Curtiss F11C Goshawk

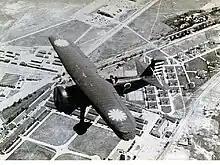
The Chinese F11C/Hawk II during WW2

The F11C-2 Goshawk was produced in two export versions as the Hawk I and Hawk II fighters. Essentially a modified XF11C-2, the Hawk II was fitted with a Wright R-1820F-3 Cyclone rated at at and 356 liters of fuel while the Hawk I had 189 liters of internal fuel. Both versions carried the same armament as the production F11C-2. Only the Hawk II was exported in quantity with Turkey, the first customer taking delivery of 19 on August 30, 1932. Colombia placed an order at the end of October 1932, receiving an initial batch of four twin float-equipped Hawk IIs, the first of a total of 26 float fighters delivered by the end of July 1934. The Colombian Air Force used Hawk II and F11C-2 based in floats in the Colombia-Peru War in 1932-1933. Nine Hawk IIs were supplied to Bolivia, of which three had interchangeable wheel/float undercarriages; four were delivered to Chile, four to Cuba, two to Germany, one to Norway and 12 to Thailand as Hawk IIIs.